Mario's War

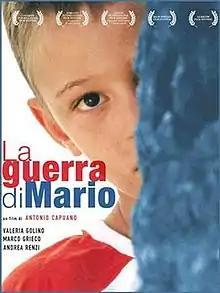

Mario's War is a 2005 Italian drama film directed by Antonio Capuano. Valeria Golino won the 2006 David di Donatello for Best Actress for her performance as Giulia.